Salem Abbey

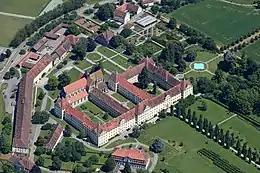
Aerial view of Salem Abbey

A wall was built to enclose the monastery complex around the year 1300. The northern edge of the extant monastery is made up by service buildings that house a stable, mill, bakery, blacksmithy, prison, and also include a wine cellar and a tithe barn.